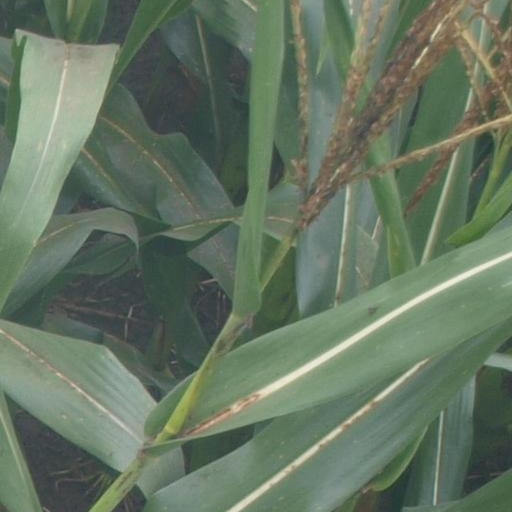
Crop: maize; corn